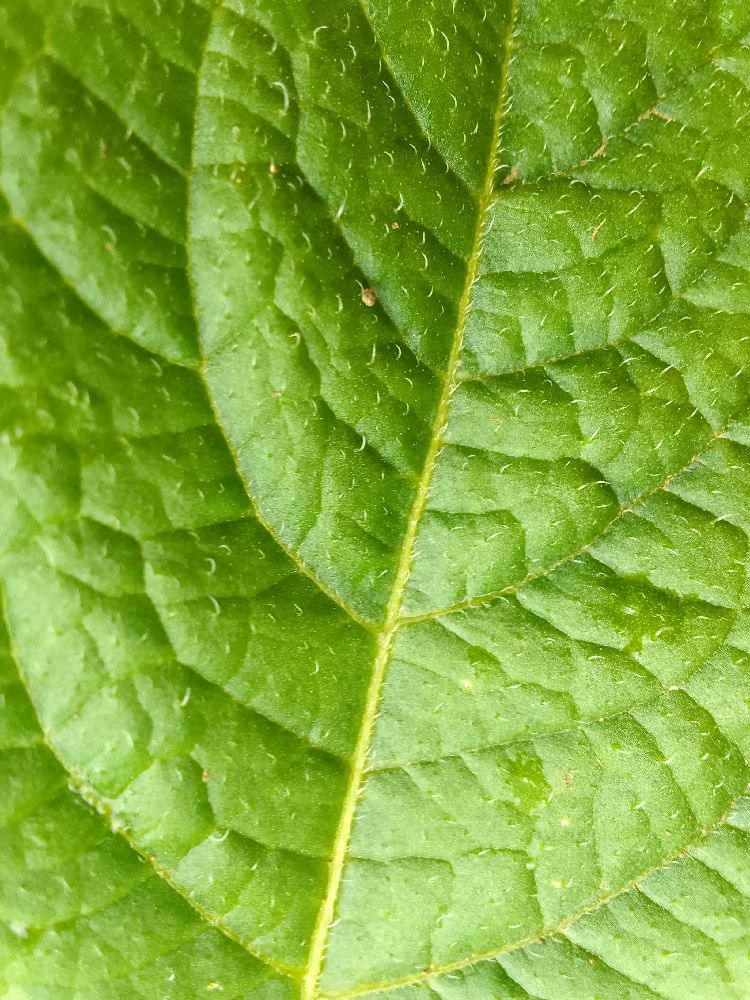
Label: Healthy